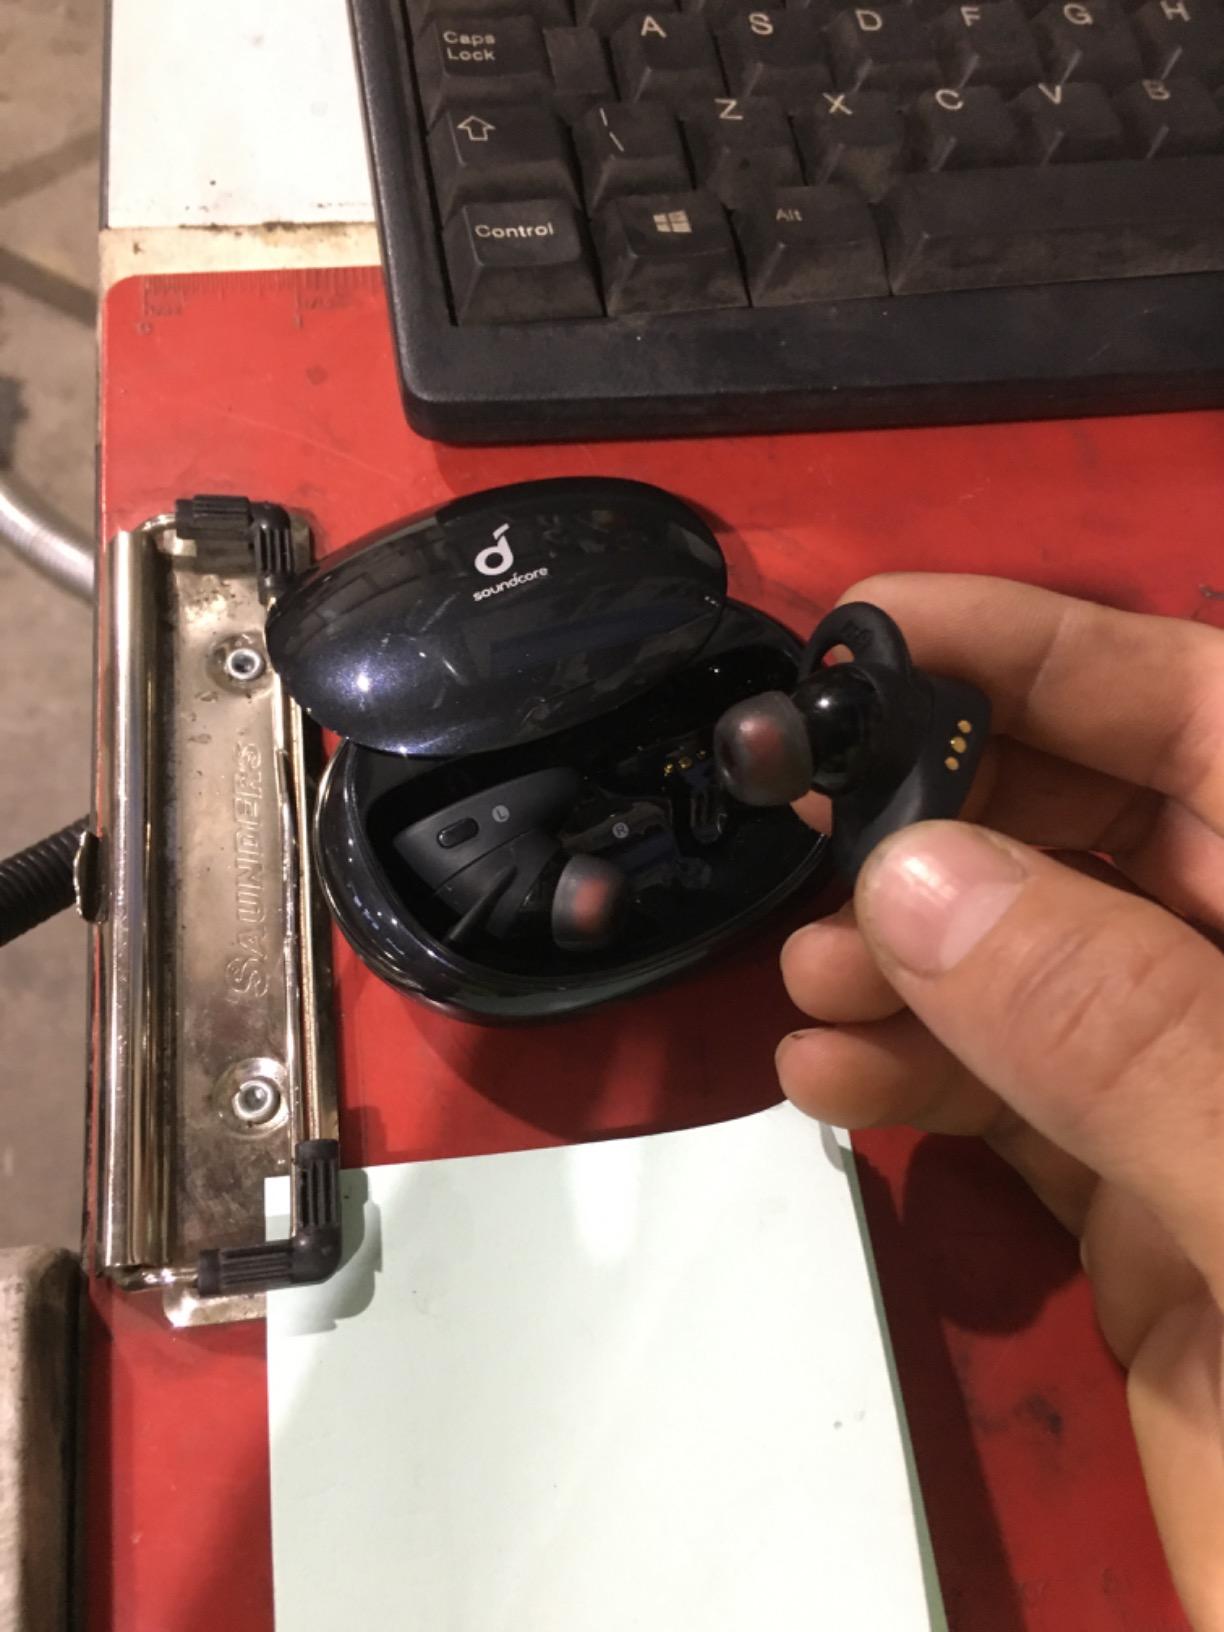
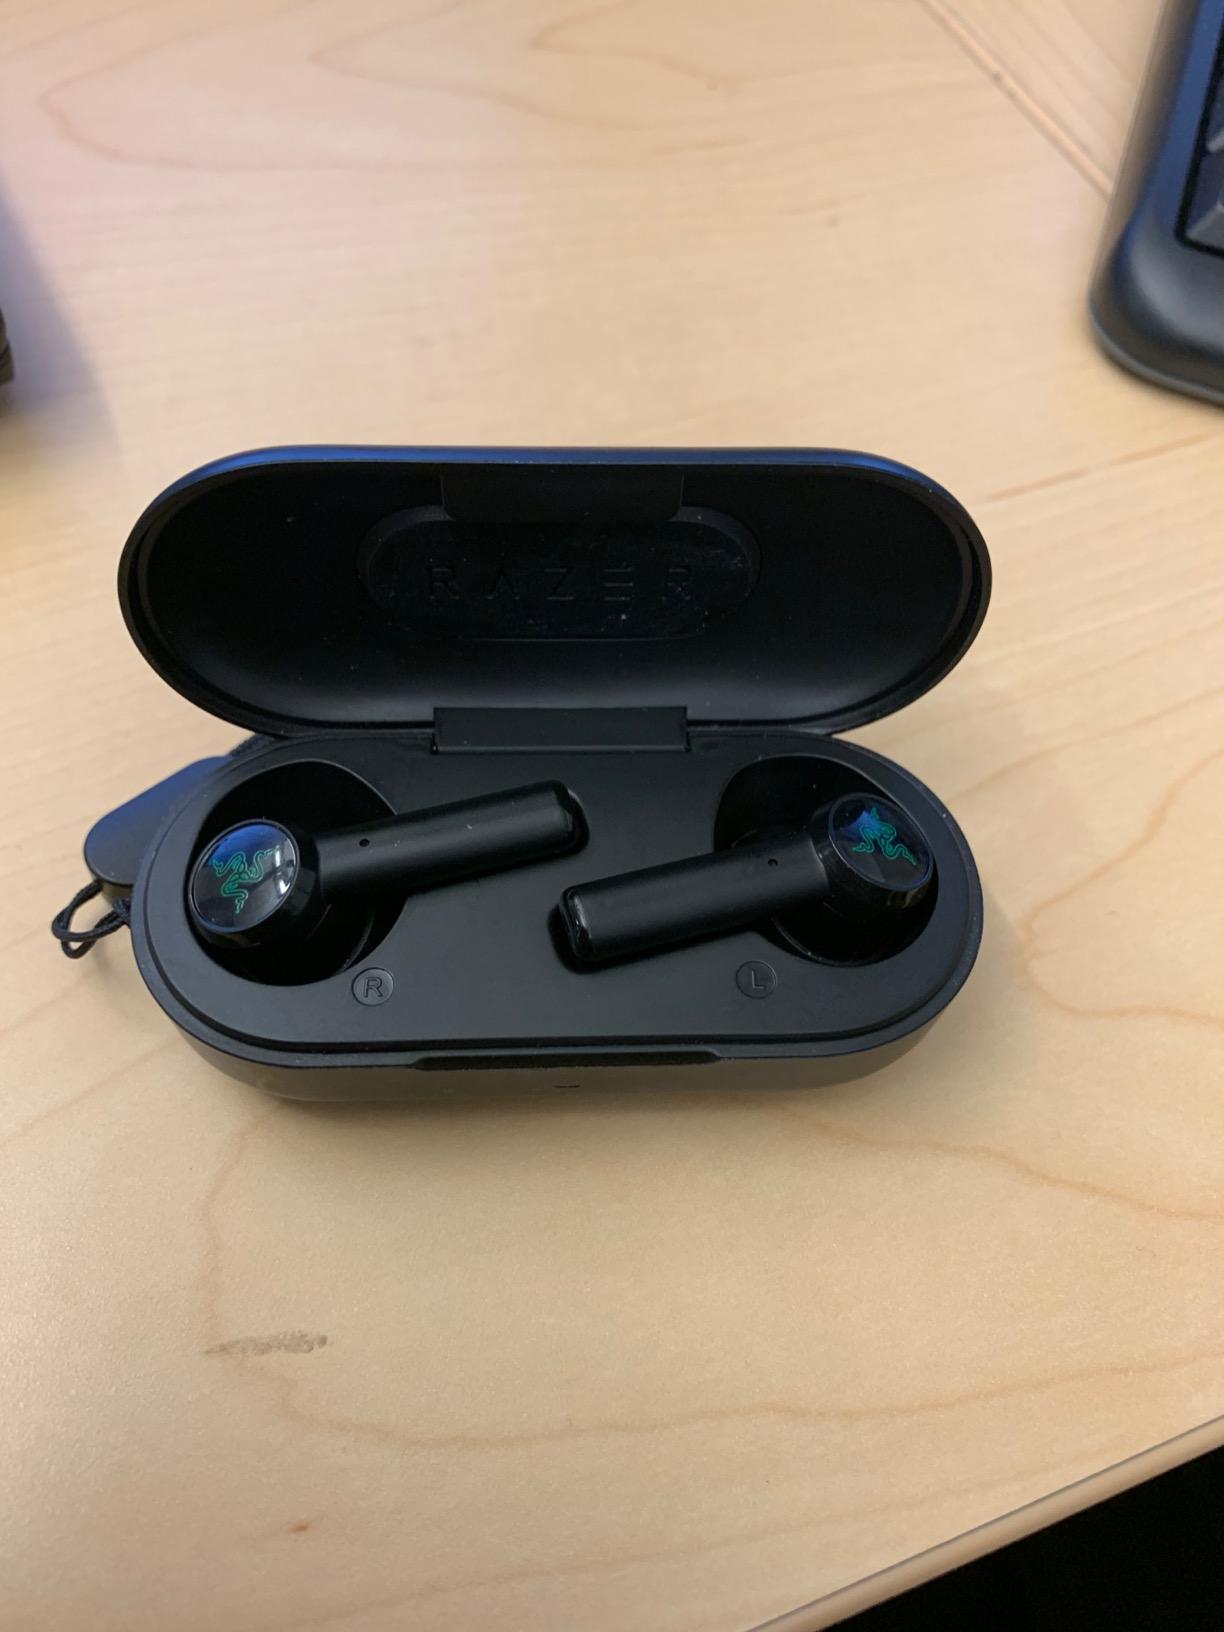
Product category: earbuds
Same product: no